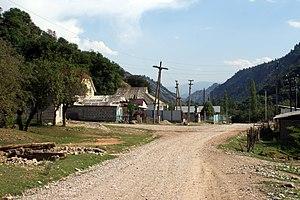
Arkit est un village situé dans la province de Djalal-Abad, au Kirghizistan. Arkit est situé au sud du lac Sary-Chelek et au nord de Kerben. C'est le siège de la réserve naturelle de Sary-Chelek. Sa population était de 1 091 habitants en 2009.